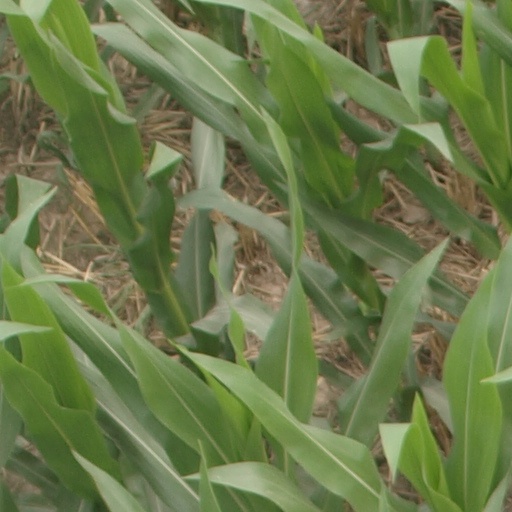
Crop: maize; corn